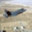
Label: airplane